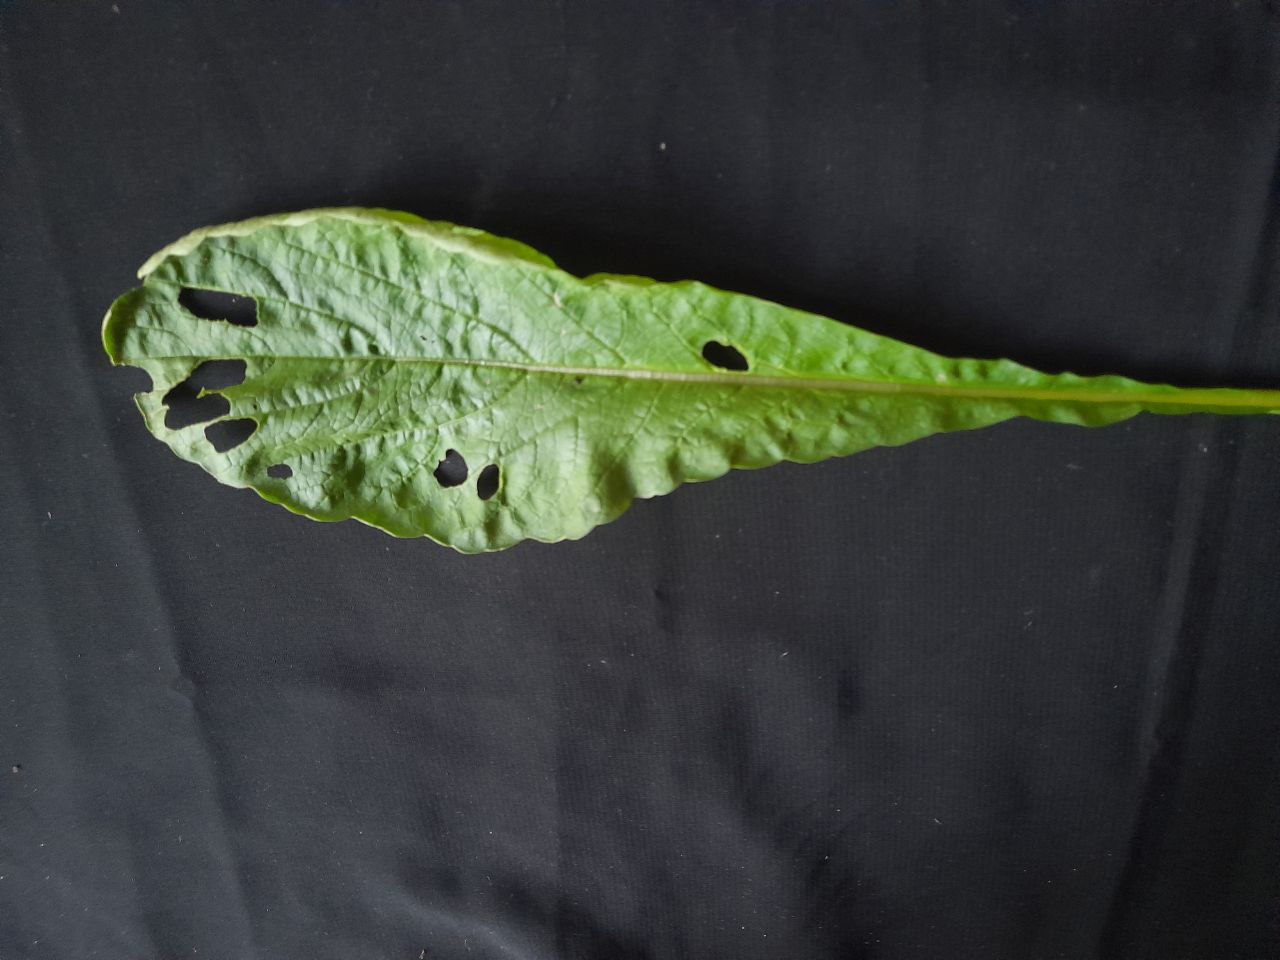
Label: flea beetle